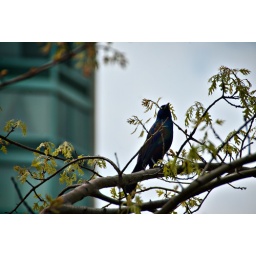
bird in tree